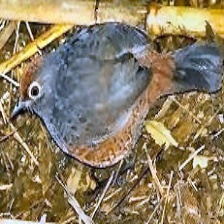
Species: BLACK THROATED HUET
Scientific name: PTEROPTOCHOS TARNII